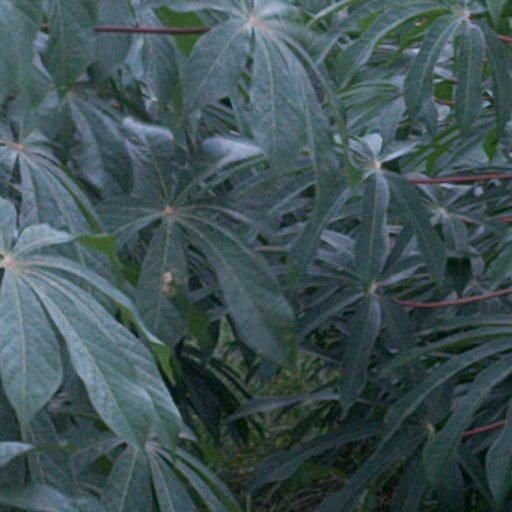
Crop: cassava